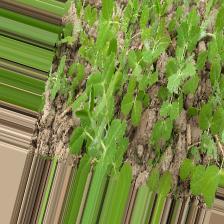
Label: Normal